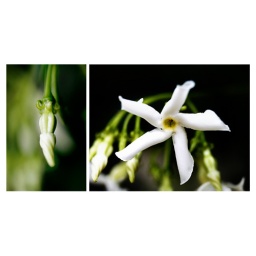
This flower grows outside our front door and has the most beautiful smell in summer.